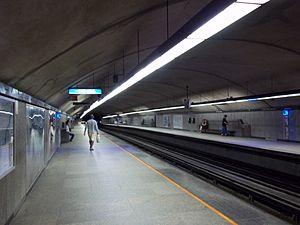
Quai de la station de métro Côte-des-Neiges, Montréal
Côte-des-Neiges est une station de la ligne bleue du métro de Montréal située dans le secteur de Côte-des-Neiges de l'arrondissement Côte-des-Neiges–Notre-Dame-de-Grâce.